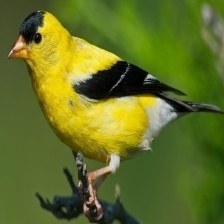
Species: AMERICAN GOLDFINCH
Scientific name: SPINUS TRISTIS
ImageNet parent category: goldfinch